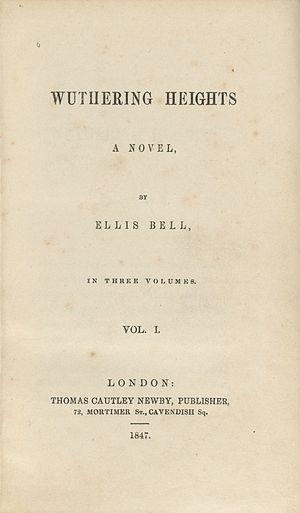
La famille Brontë [ˈbɹɒnteɪ] est une famille littéraire britannique du XIXᵉ siècle, dont la notoriété, qui s'étend à tous ses membres, est essentiellement due aux trois sœurs, poétesses et romancières, Charlotte, Emily et Anne. Elles publient des poèmes, puis des romans, d'abord sous des pseudonymes masculins. Leurs romans attirent immédiatement l'attention, pas toujours bienveillante, pour leur originalité et la passion qu'ils manifestent. Seul Jane Eyre, de Charlotte, connaît aussitôt le succès. Mais Wuthering Heights d'Emily, The Tenant of Wildfell Hall d'Anne et Villette de Charlotte sont admis plus tard parmi les grandes œuvres de la littérature.
Les Hauts de Hurlevent, parfois orthographié Les Hauts de Hurle-Vent, est l'unique roman d'Emily Brontë, publié pour la première fois en 1847 sous le pseudonyme d’Ellis Bell. Il est cité par William Somerset Maugham en 1954, dans son essai Ten Novels and Their Authors, parmi les dix plus grands romans selon lui. Récit à la fois insolite et atroce, Les Hauts de Hurlevent s'impose comme un roman aux personnages cruels et dans lequel la mort est obsédante. Loin d'être moralisateur, le récit s'achève néanmoins dans une atmosphère sereine, suggérant le triomphe de la paix et du Bien sur la vengeance et le Mal.